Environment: real
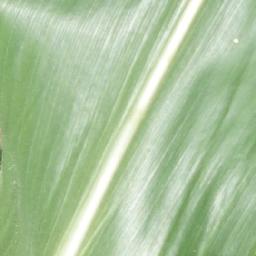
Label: healthy